James Hodgson (mathematician)

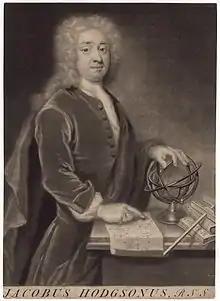
James Hodgson, engraving by George White after Thomas Gibson

The nephew of Christopher Wren, Hodgson was an assistant to the first Astronomer Royal, John Flamsteed, at the Royal Observatory, Greenwich, between 1695 and 1702. In 1703 he was elected Fellow, and in 1733 one of the council, of the Royal Society. He was master of mathematics at the Royal Mathematical School at Christ's Hospital from 1709 until his death. Hodgson married Flamsteed's niece in 1702, took part in the controversies in which Flamsteed was engaged and helped bring his works to posthumous publication. He promoted Flamsteed's work in his textbook "A System of the Mathematics" (1723) and has been credited with improving standards and examination success at the School.